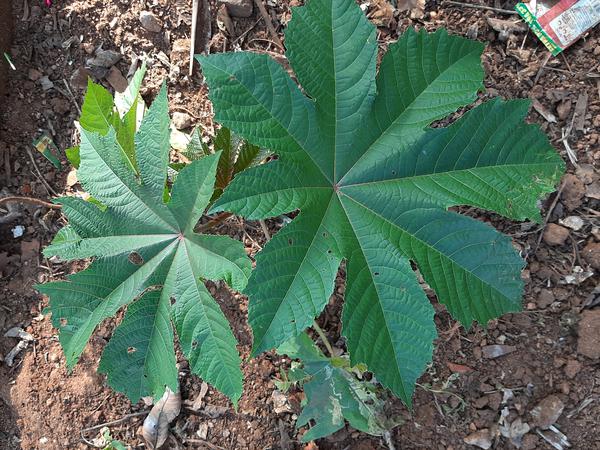
Plant: Castor